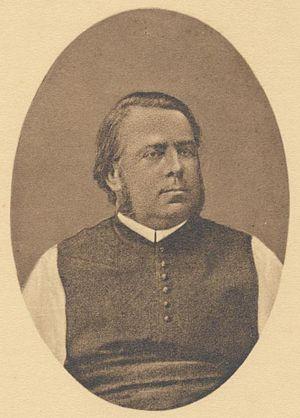
Leopold Janauschek est un moine cistercien de Heiligenkreuz et historien autrichien, spécialiste de l’ordre cistercien.